O Inventor de Sonhos

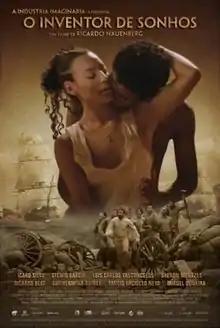

O Inventor de Sonhos is a 2012 Brazilian drama film directed by Ricardo Nauenberg. The film was released in Brazil on October 11, 2013.